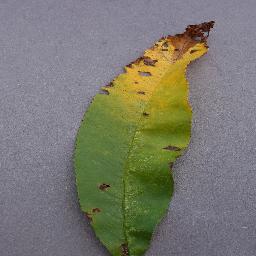
Label: Peach___Bacterial_spot